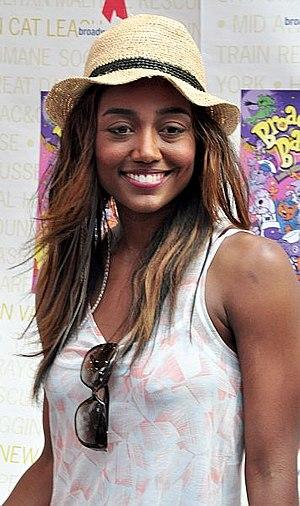
Patina Renea Miller, née le 6 novembre 1984 à Pageland en Caroline du Sud, est une actrice et chanteuse américaine.